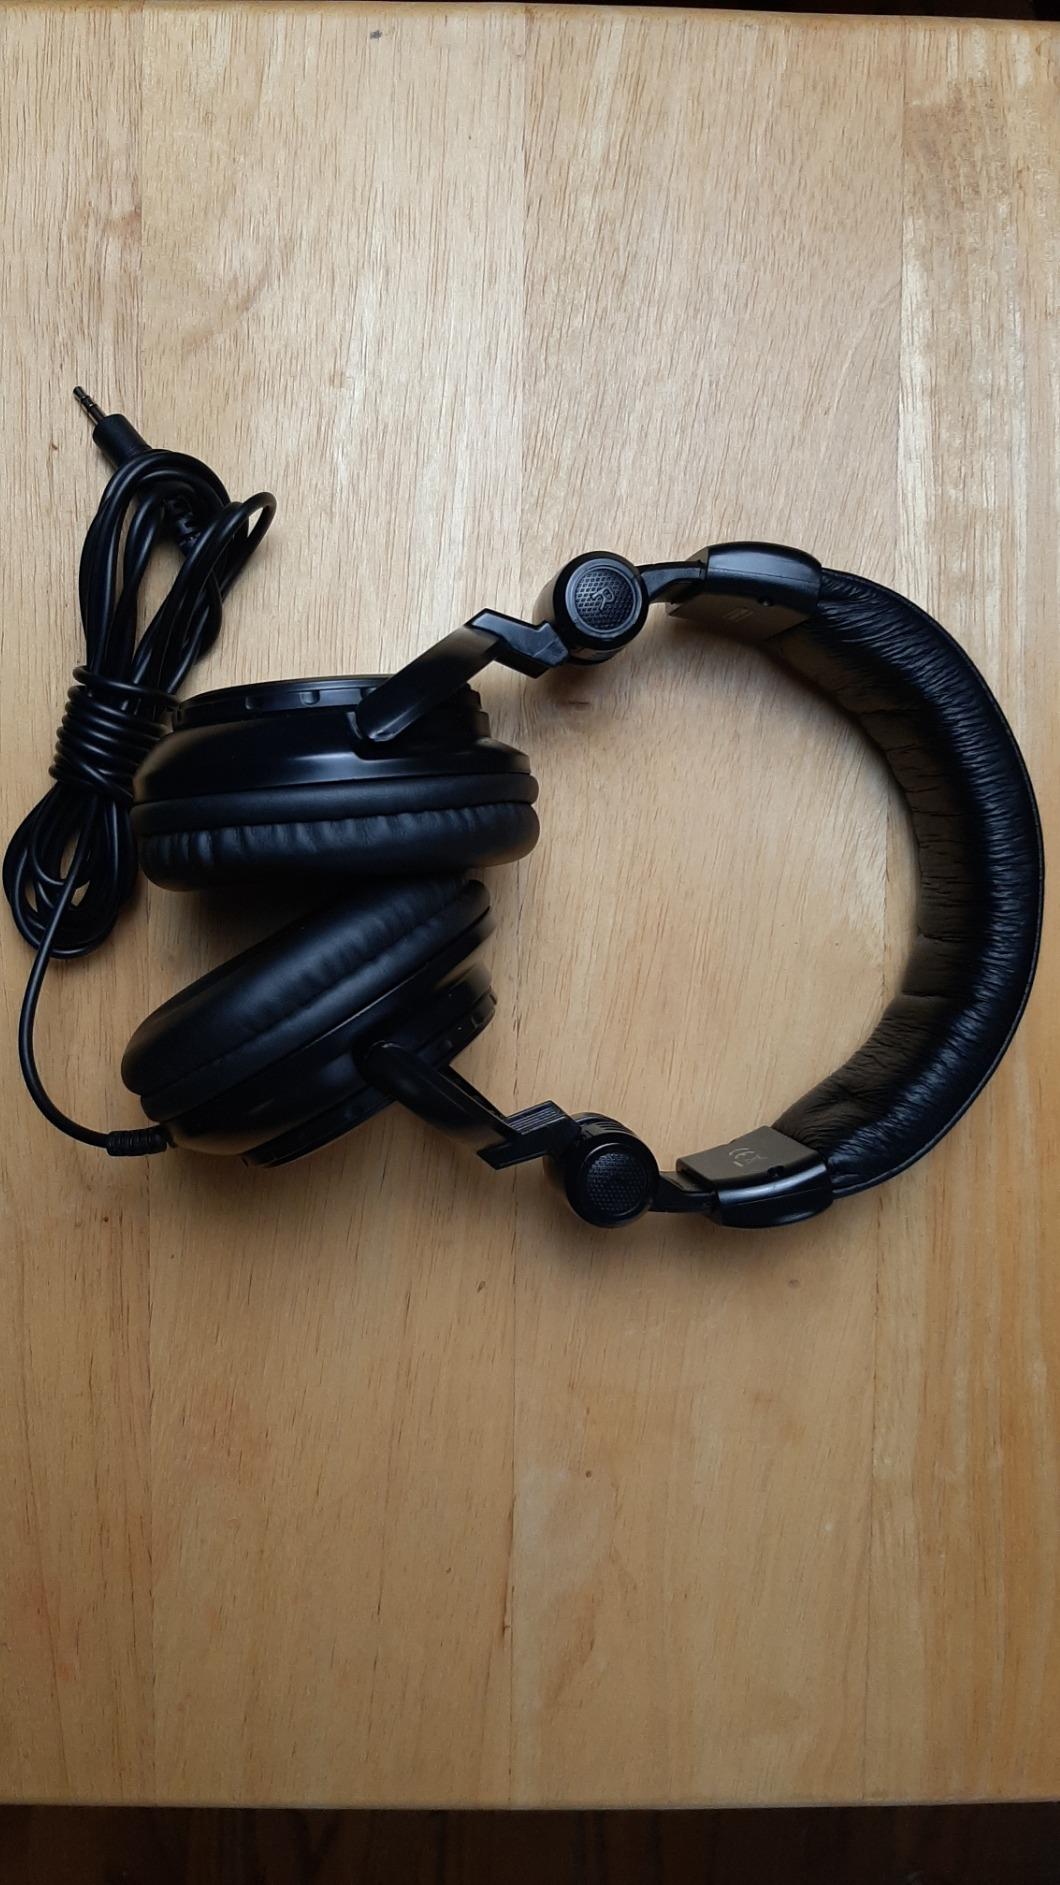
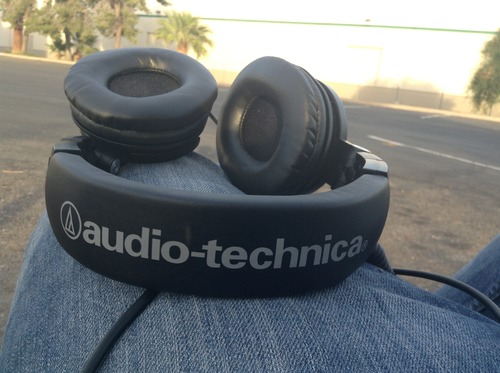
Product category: headphones
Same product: no